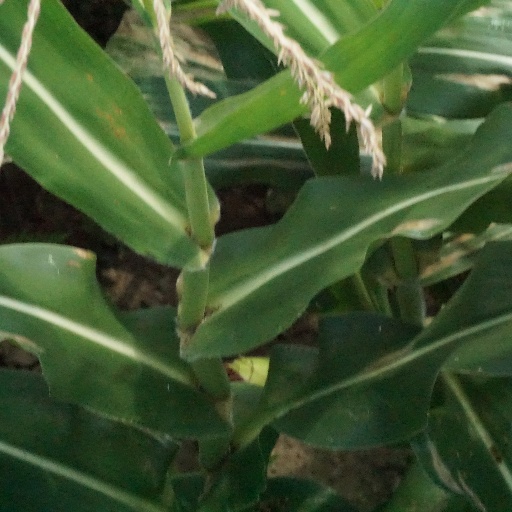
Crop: maize; corn